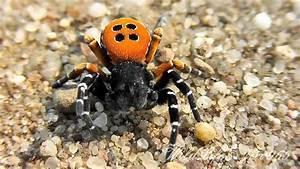
spider